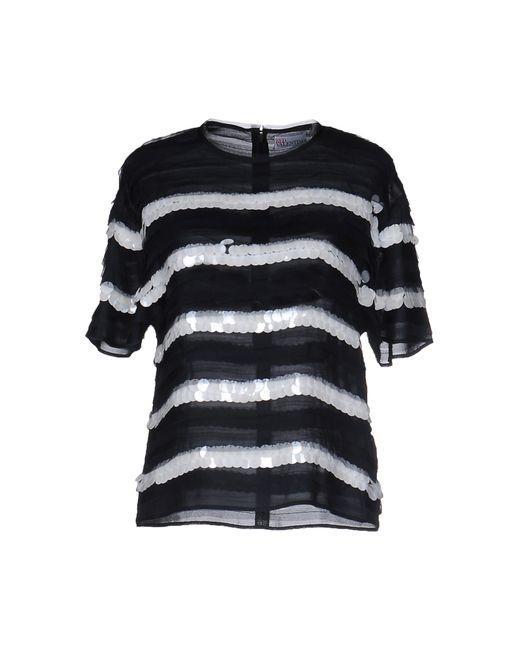
Schwarzes und weißes Top mit Rundhalsausschnitt für Damen